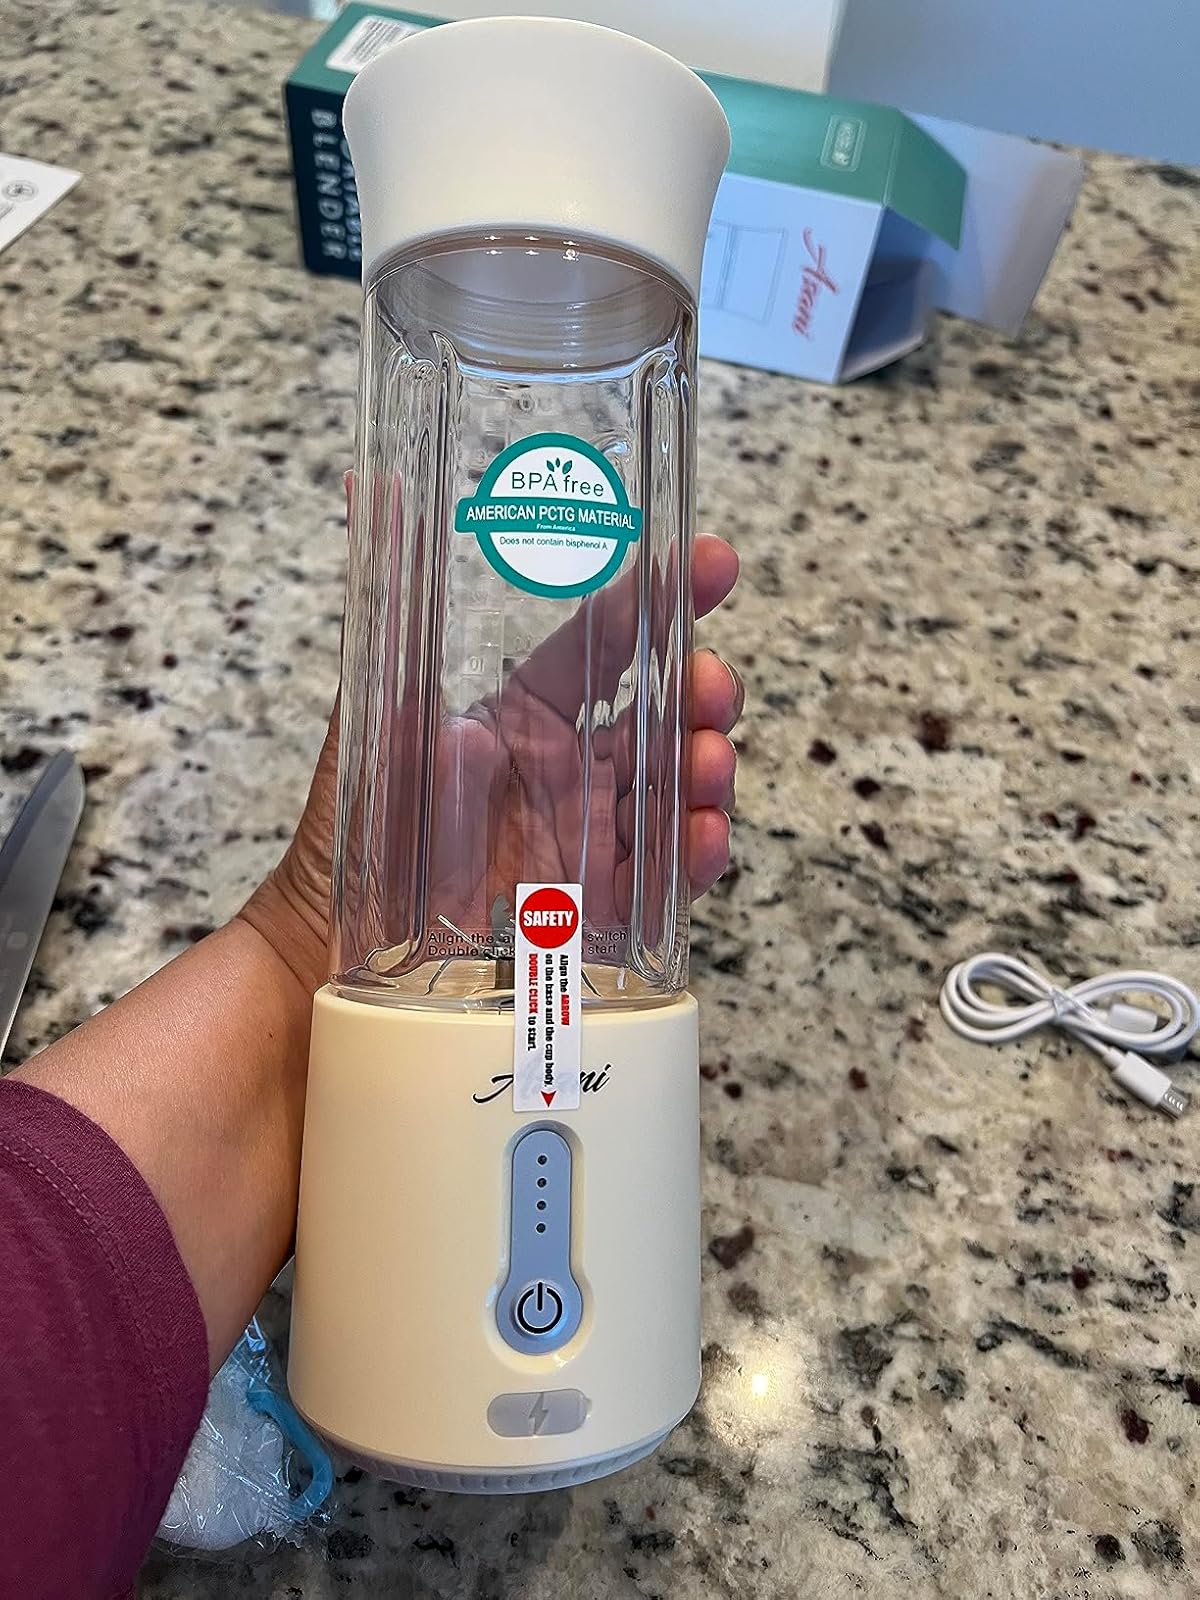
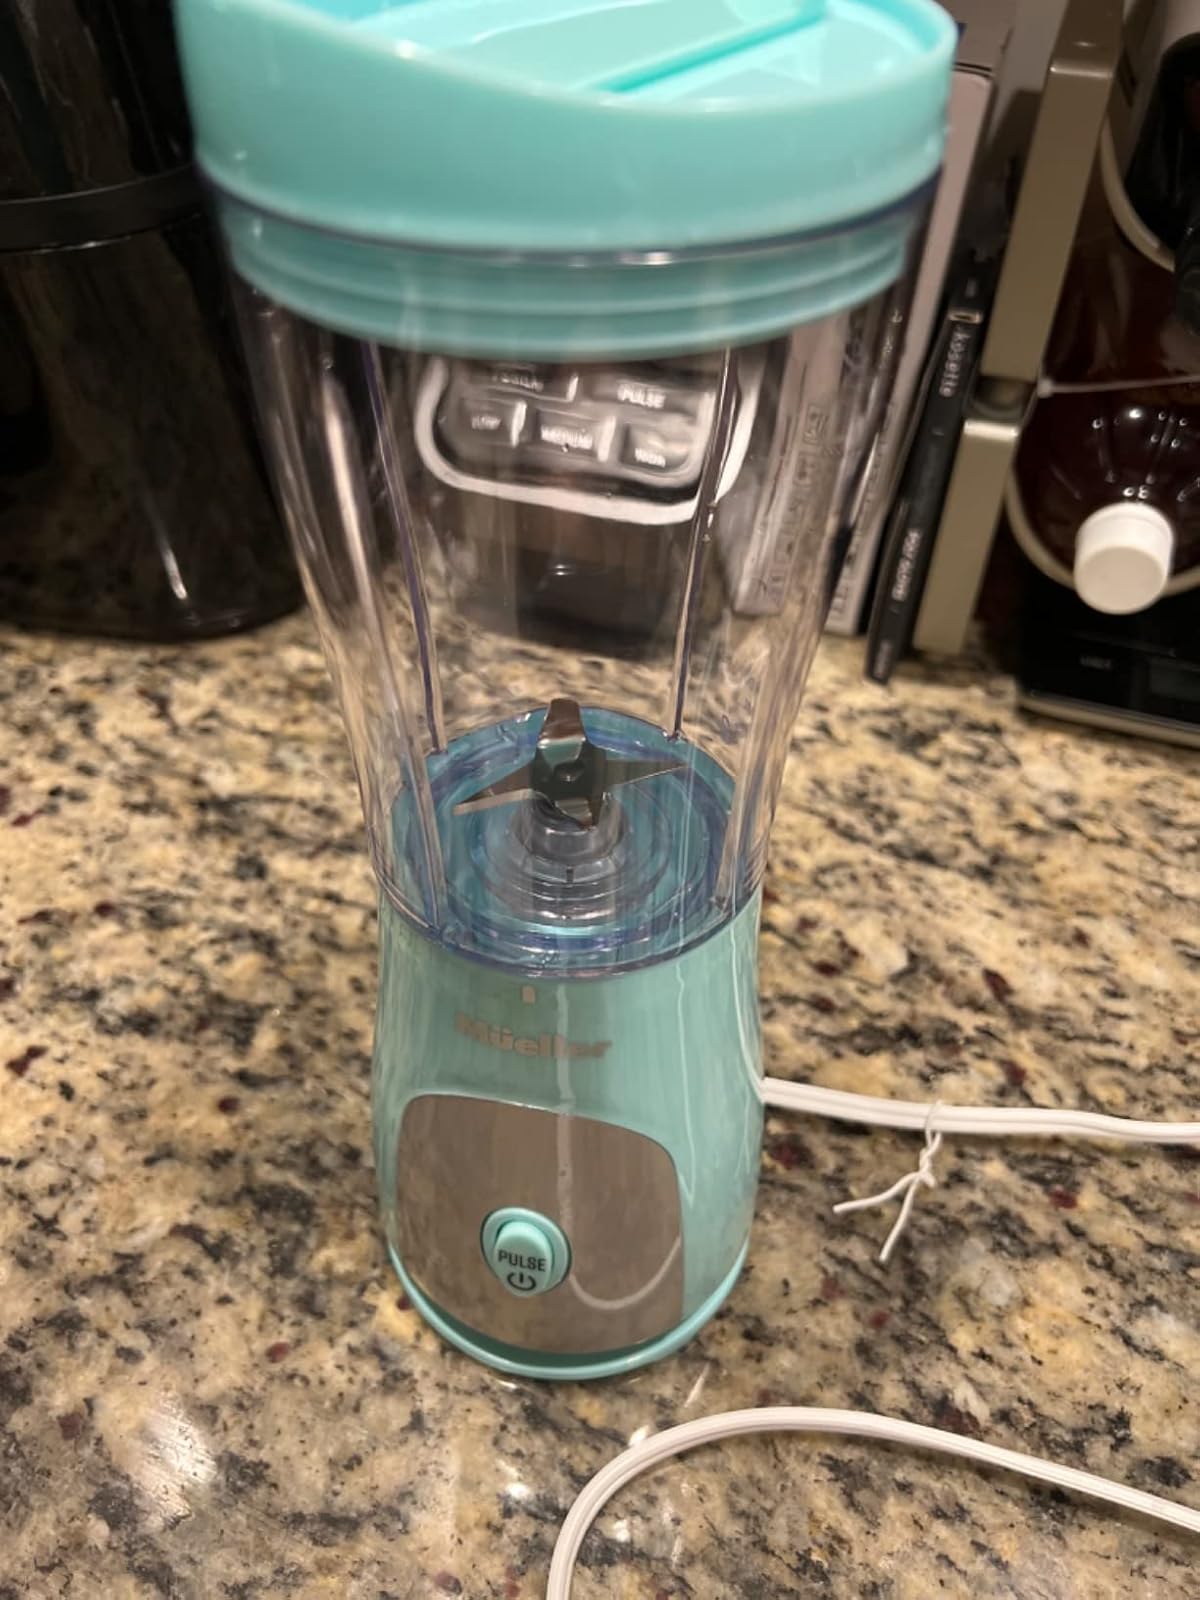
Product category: items_blender
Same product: no